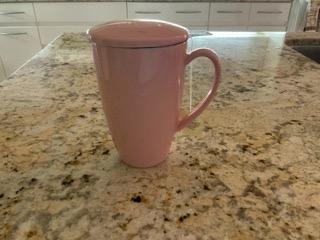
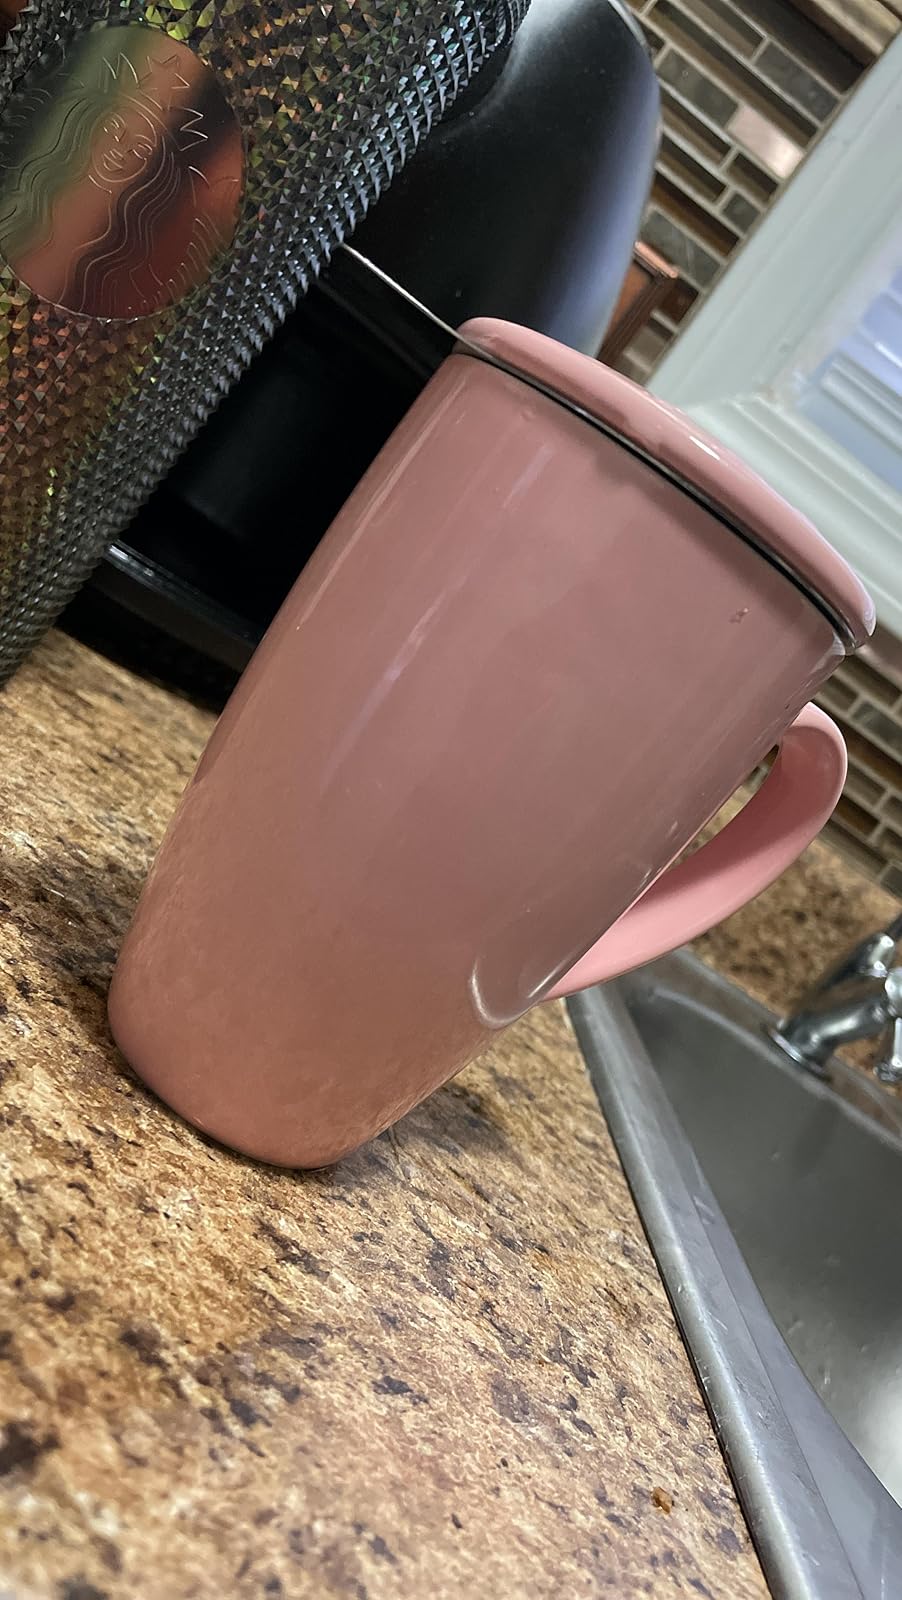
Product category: items_mug
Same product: yes